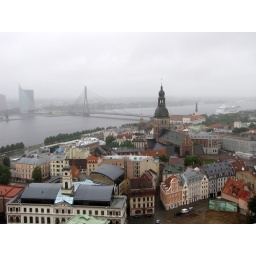
The Riga Dome Cathedral and bridge over river Daugava. Pity it was foggy..